Lanre Oyebanjo

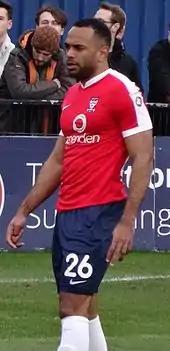
Oyebanjo playing for York City in 2017

On 22 July 2016, Oyebanjo re-signed for York City, who were newly relegated to the National League, on a one-year contract with the option of a further year. He was released at the end of 2016–17.